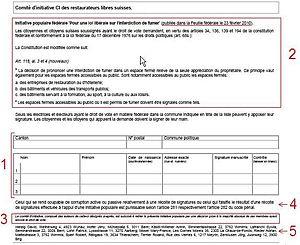
Exemple de feuille de signatures pour une initiative populaire fédérale, montrant les différents éléments obligatoires prévus par la loi
L'initiative populaire fédérale est un droit civique suisse permettant, sur le plan fédéral, à 100 000 citoyens ayant le droit de vote, de proposer une modification totale ou partielle de la Constitution fédérale et de la soumettre à la votation populaire. Les citoyens à l'origine de l'initiative, rassemblés au sein d'un comité d'initiative, disposent de 18 mois pour récolter l'approbation de 100 000 citoyens. Pour ce faire, les 100 000 citoyens doivent apposer leur signature manuscrite sur une liste de signature mentionnant notamment le texte et le titre de l'initiative populaire. Si 100 000 signatures sont récoltées dans un délai de 18 mois, l'initiative populaire est soumise à la votation populaire. Dans le cas inverse, l'initiative est déclarée « non-aboutie » et la procédure est terminée. L'initiative populaire trouve son pendant dans tous les cantons suisses, la procédure, notamment le nombre de signatures requises et le délai pour les récolter, variant entre les cantons.